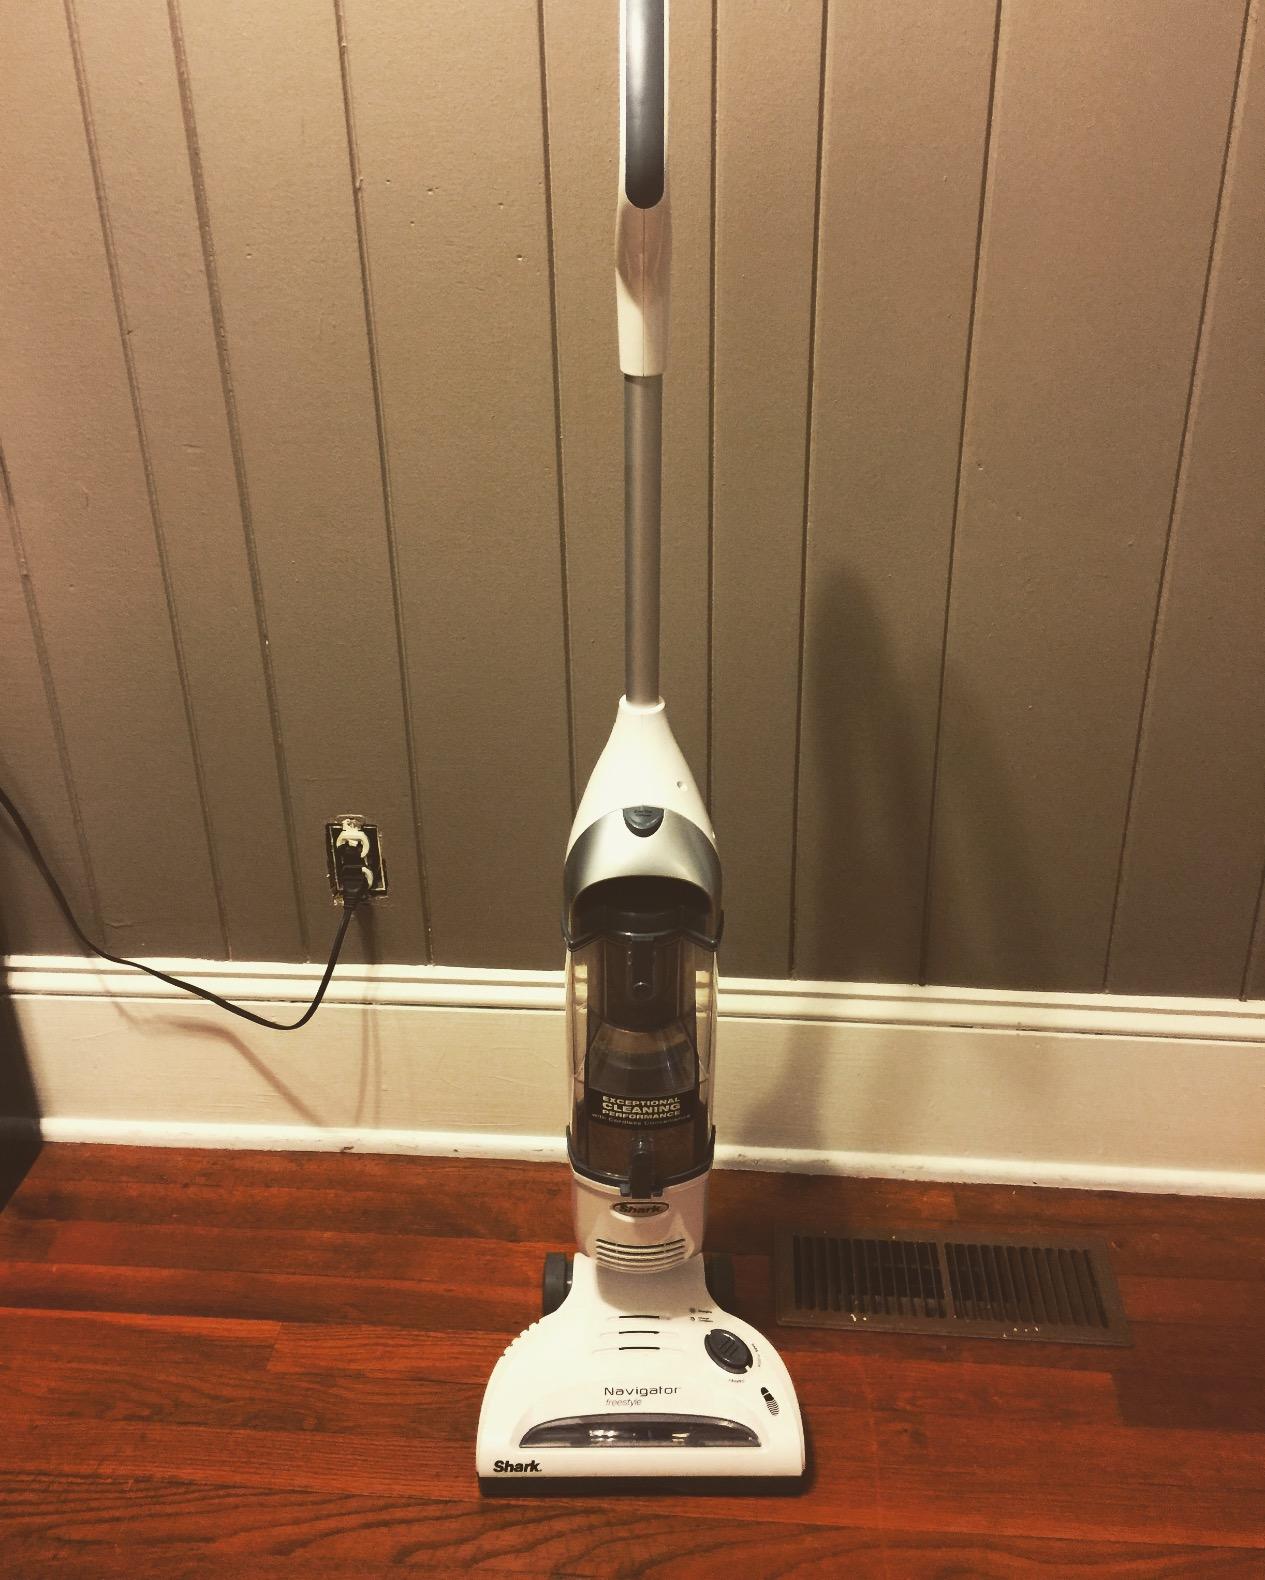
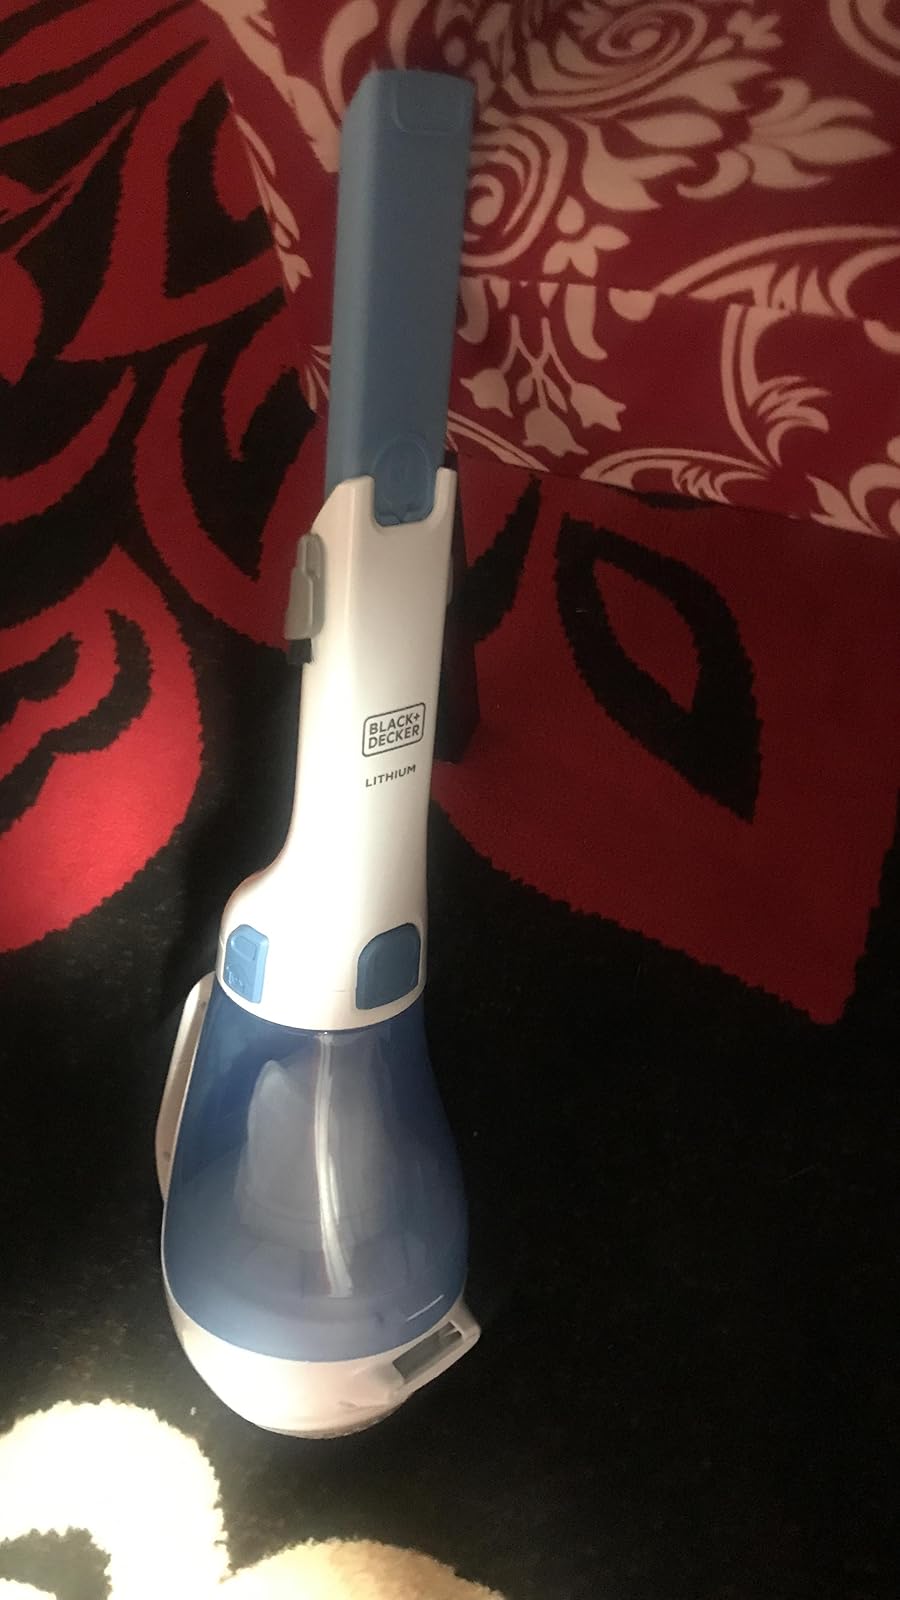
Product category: items_vacuum
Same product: no